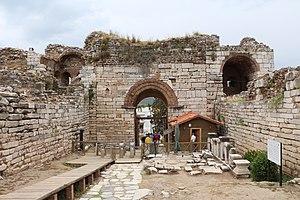
Porte de la Persécution permettant d'accéder à la basilique Saint-Jean d'Éphèse, Éphèse, Turquie